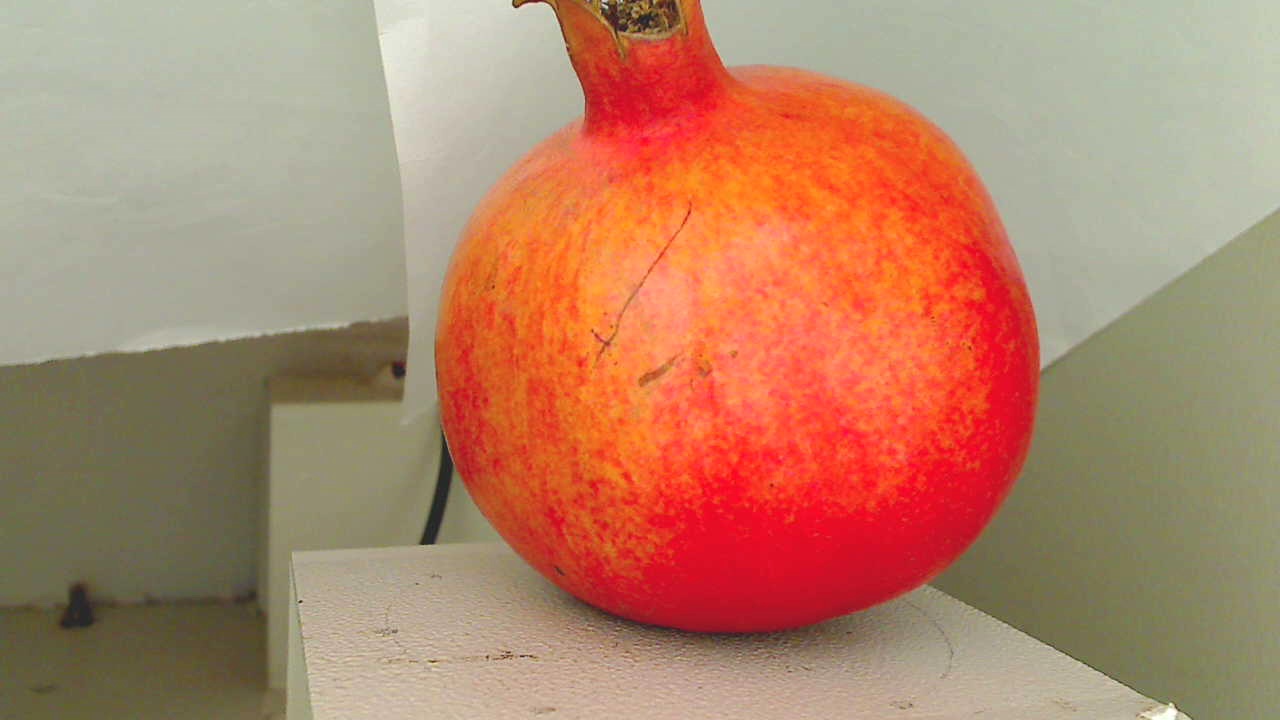
Grade: grade-1
Quality: quality-3